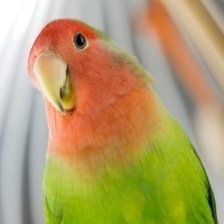
Species: ROSY FACED LOVEBIRD
Scientific name: AGAPORNIS ROSEICOLLIS